Guangxi Guitang Group

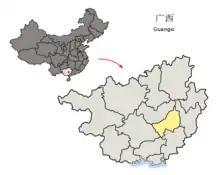
Location of Guigang Prefecture within Guangxi (China)

The Guitang Group was established by the Chinese government in 1956 with a sugar refinery and connected alcohol plant that utilized molasses from sugar production. Their original plan was designed to improve their bottom line, but the emission lowering implications soon became evident.